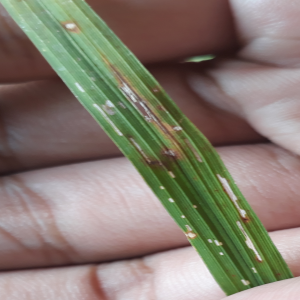
Disease: Blast